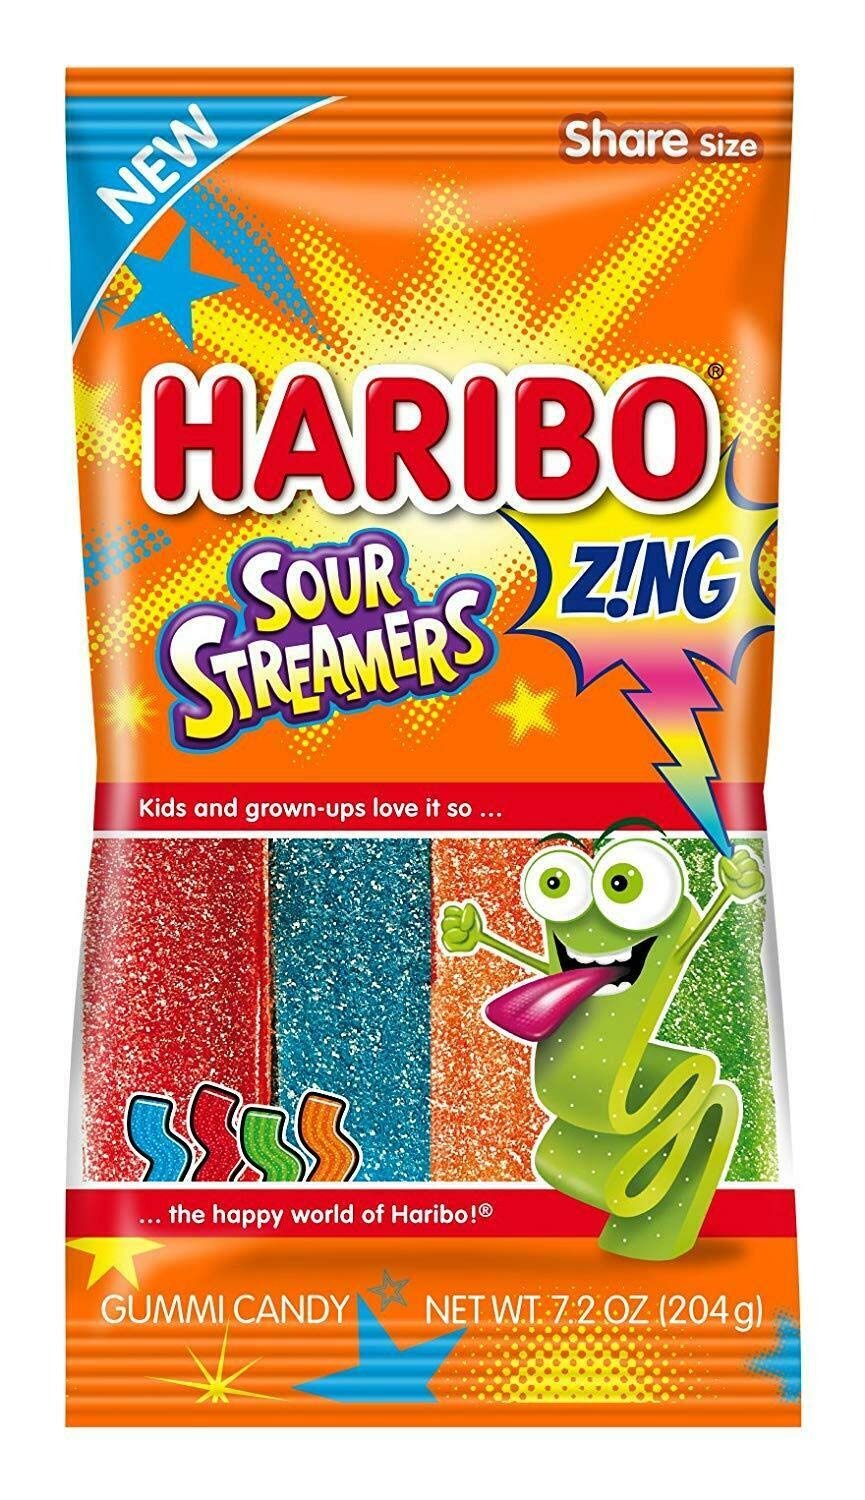
Item Name: Haribo Gummi Candy, Z!NG Sour Streamers, 7.2 ounce (Pack of 4)
Product Description: Gummi candy streamers that are oh so sour! 7.2 ounces!
Value: 28.8
Unit: Ounce

Price: 2.5